Matt Kemp

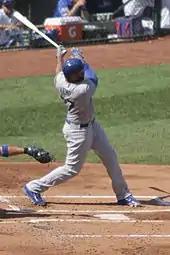
On September 19, 2014, Kemp homered on this swing in support of Clayton Kershaw's 20th victory.

Recovering from various injuries, Kemp sat out most of spring training and only started playing in minor league rehab games after the Dodgers left for their season-opening series in Australia. He began the season on the disabled list, and rejoined the Dodgers for their home opener in April.